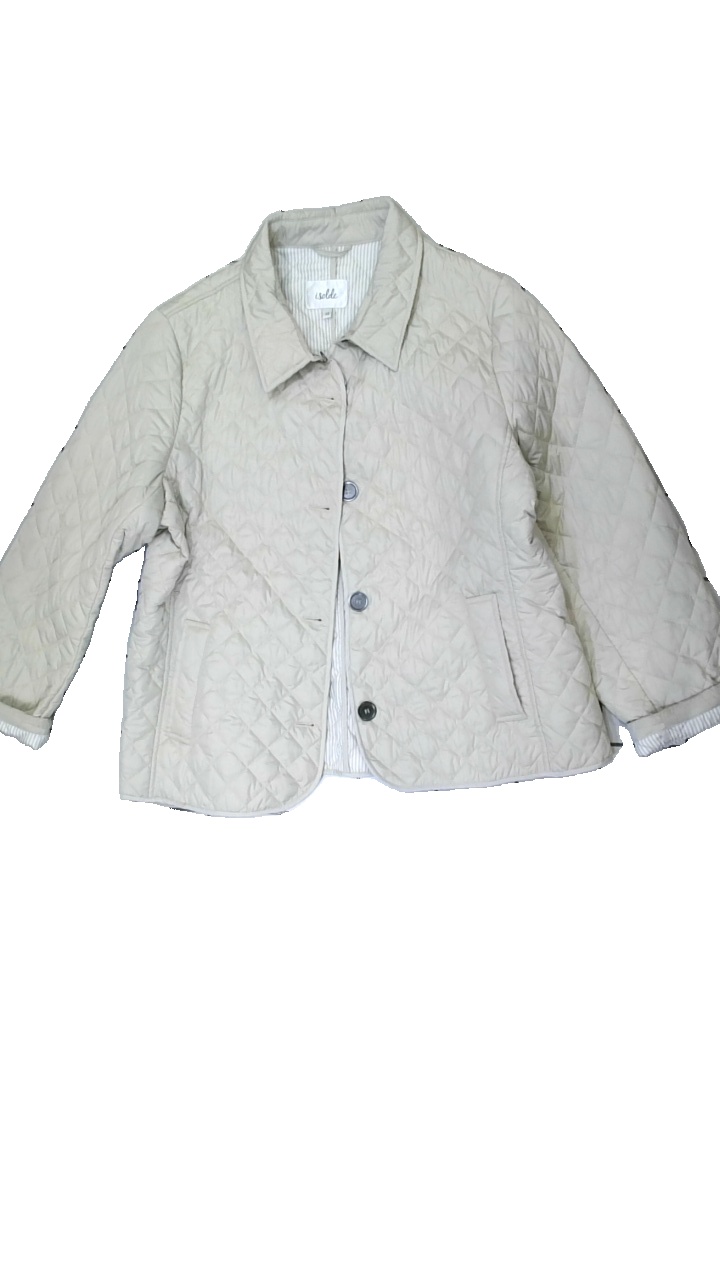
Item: Jacket (Ladies)
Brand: Isolde
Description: Beige quilted jacket
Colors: Beige
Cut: Regular
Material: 100% Polyester
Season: Spring
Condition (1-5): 5
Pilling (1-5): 5
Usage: Reuse
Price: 100-150